Battle of Ras al-Ayn (2012–13)

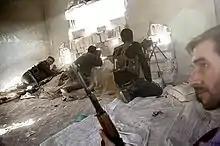
Kurdish fighters of the People's Protection Units (YPG) in combat with other militants in Ras al-Ayn

The Battle of Ras al-Ayn (8 November 2012 – 20 July 2013) was a series of armed clashes for control of the town of Ras al-Ayn during the Syrian Civil War, mainly between the Kurdish-majority People's Protection Units (YPG) and an alliance of Syrian rebel groups (including the al-Nusra Front and the Free Syrian Army), with the occasional involvement of the Syrian Armed Forces. As result of the battle's first phase, the Syrian Army was expelled from the city by Syrian rebels, whereupon the latter attacked the YPG-affiliated fighters in Ras al-Ayn. In the following months, the city was effectively divided into rebel-held and YPG-held areas, with intermittent fighting resulting in the gradual expansion of the YPG's territory in the city and its surroundings. Islamist and jihadist factions soon became dominant among the rebels in the region, further contributing to tensions with the secular-leftist YPG. In July 2013, the battle's final phase erupted and ended when an alliance of YPG-led troops (including Syrian government loyalists) completely expelled the rebels from Ras al-Ayn.